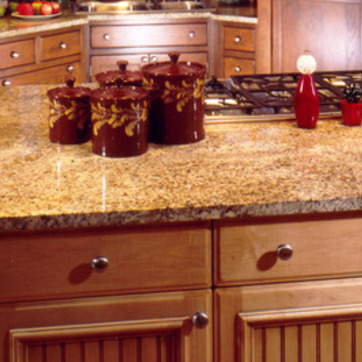
Material: polishedstone